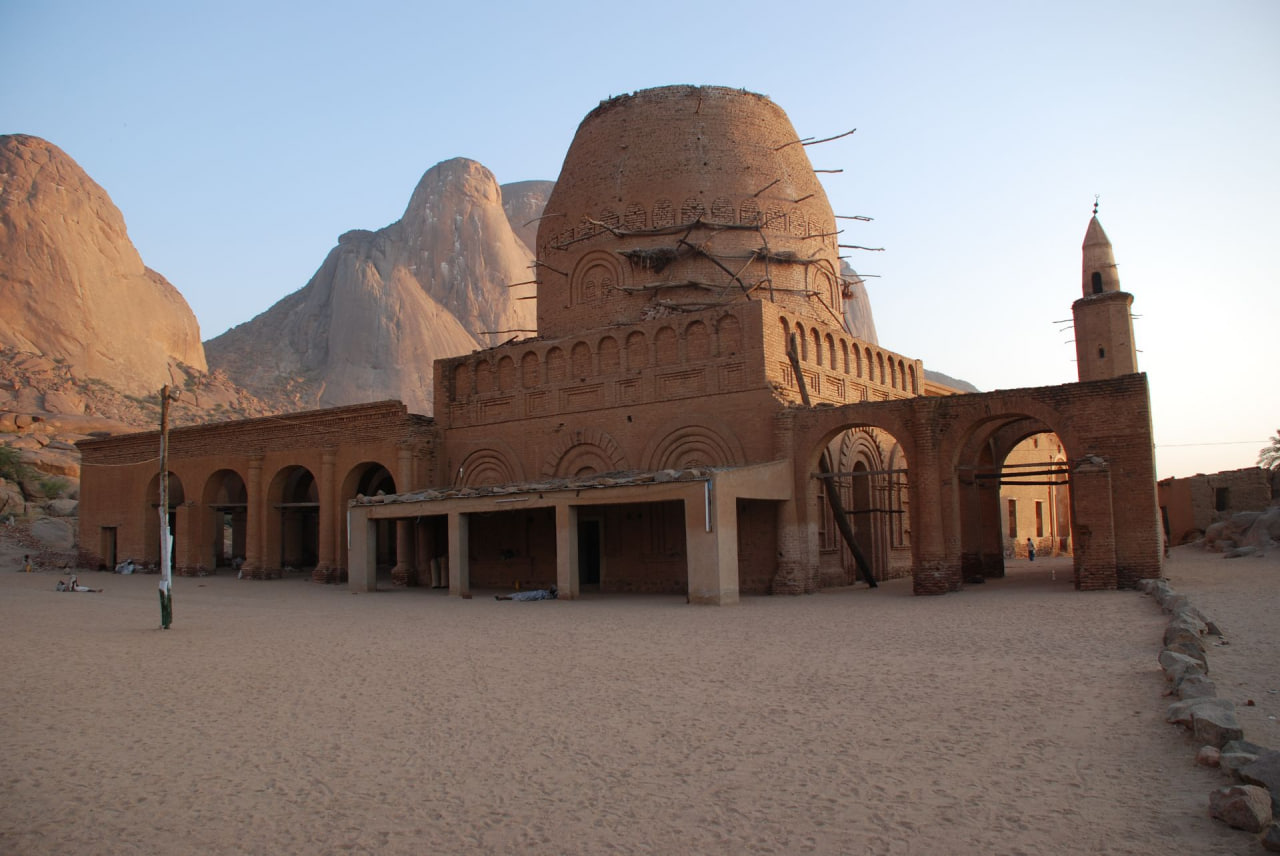
الوصف بالفصحى: مسجد الختمية تعلوه قبة، وخلفه جبل توتيل
الوصف بالعامية السودانية: جامع الختمية فوق ليهو قبة و وراه جبل توتيل
التصنيف: Public Spaces & Infrastructure